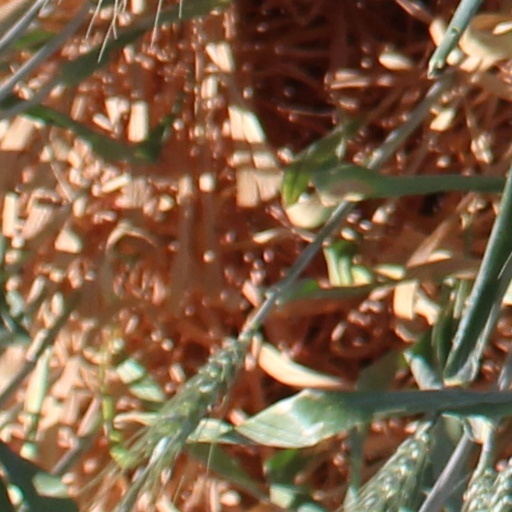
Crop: wheat